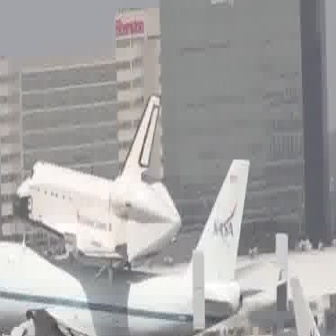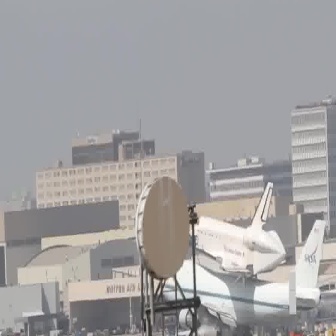
  Please identify the target specified by the bounding box [13,95,179,261] in the first image and locate it in the second image. Return the coordinates in [x_min,y_min,x_max,y_max] format.
Answer: [187,181,285,278]